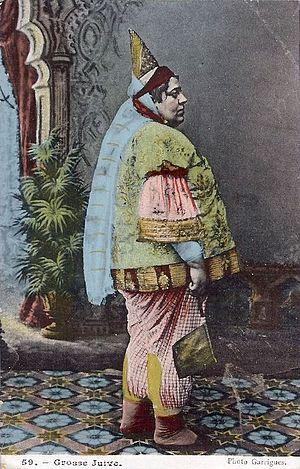
Grosse juive, Djerba, Garrigues